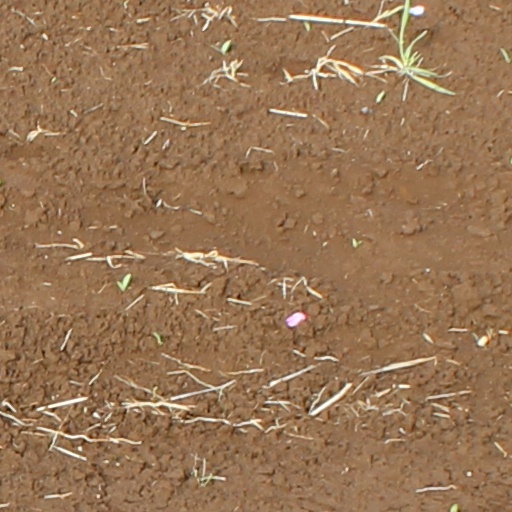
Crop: wheat